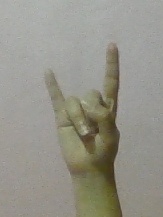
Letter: la